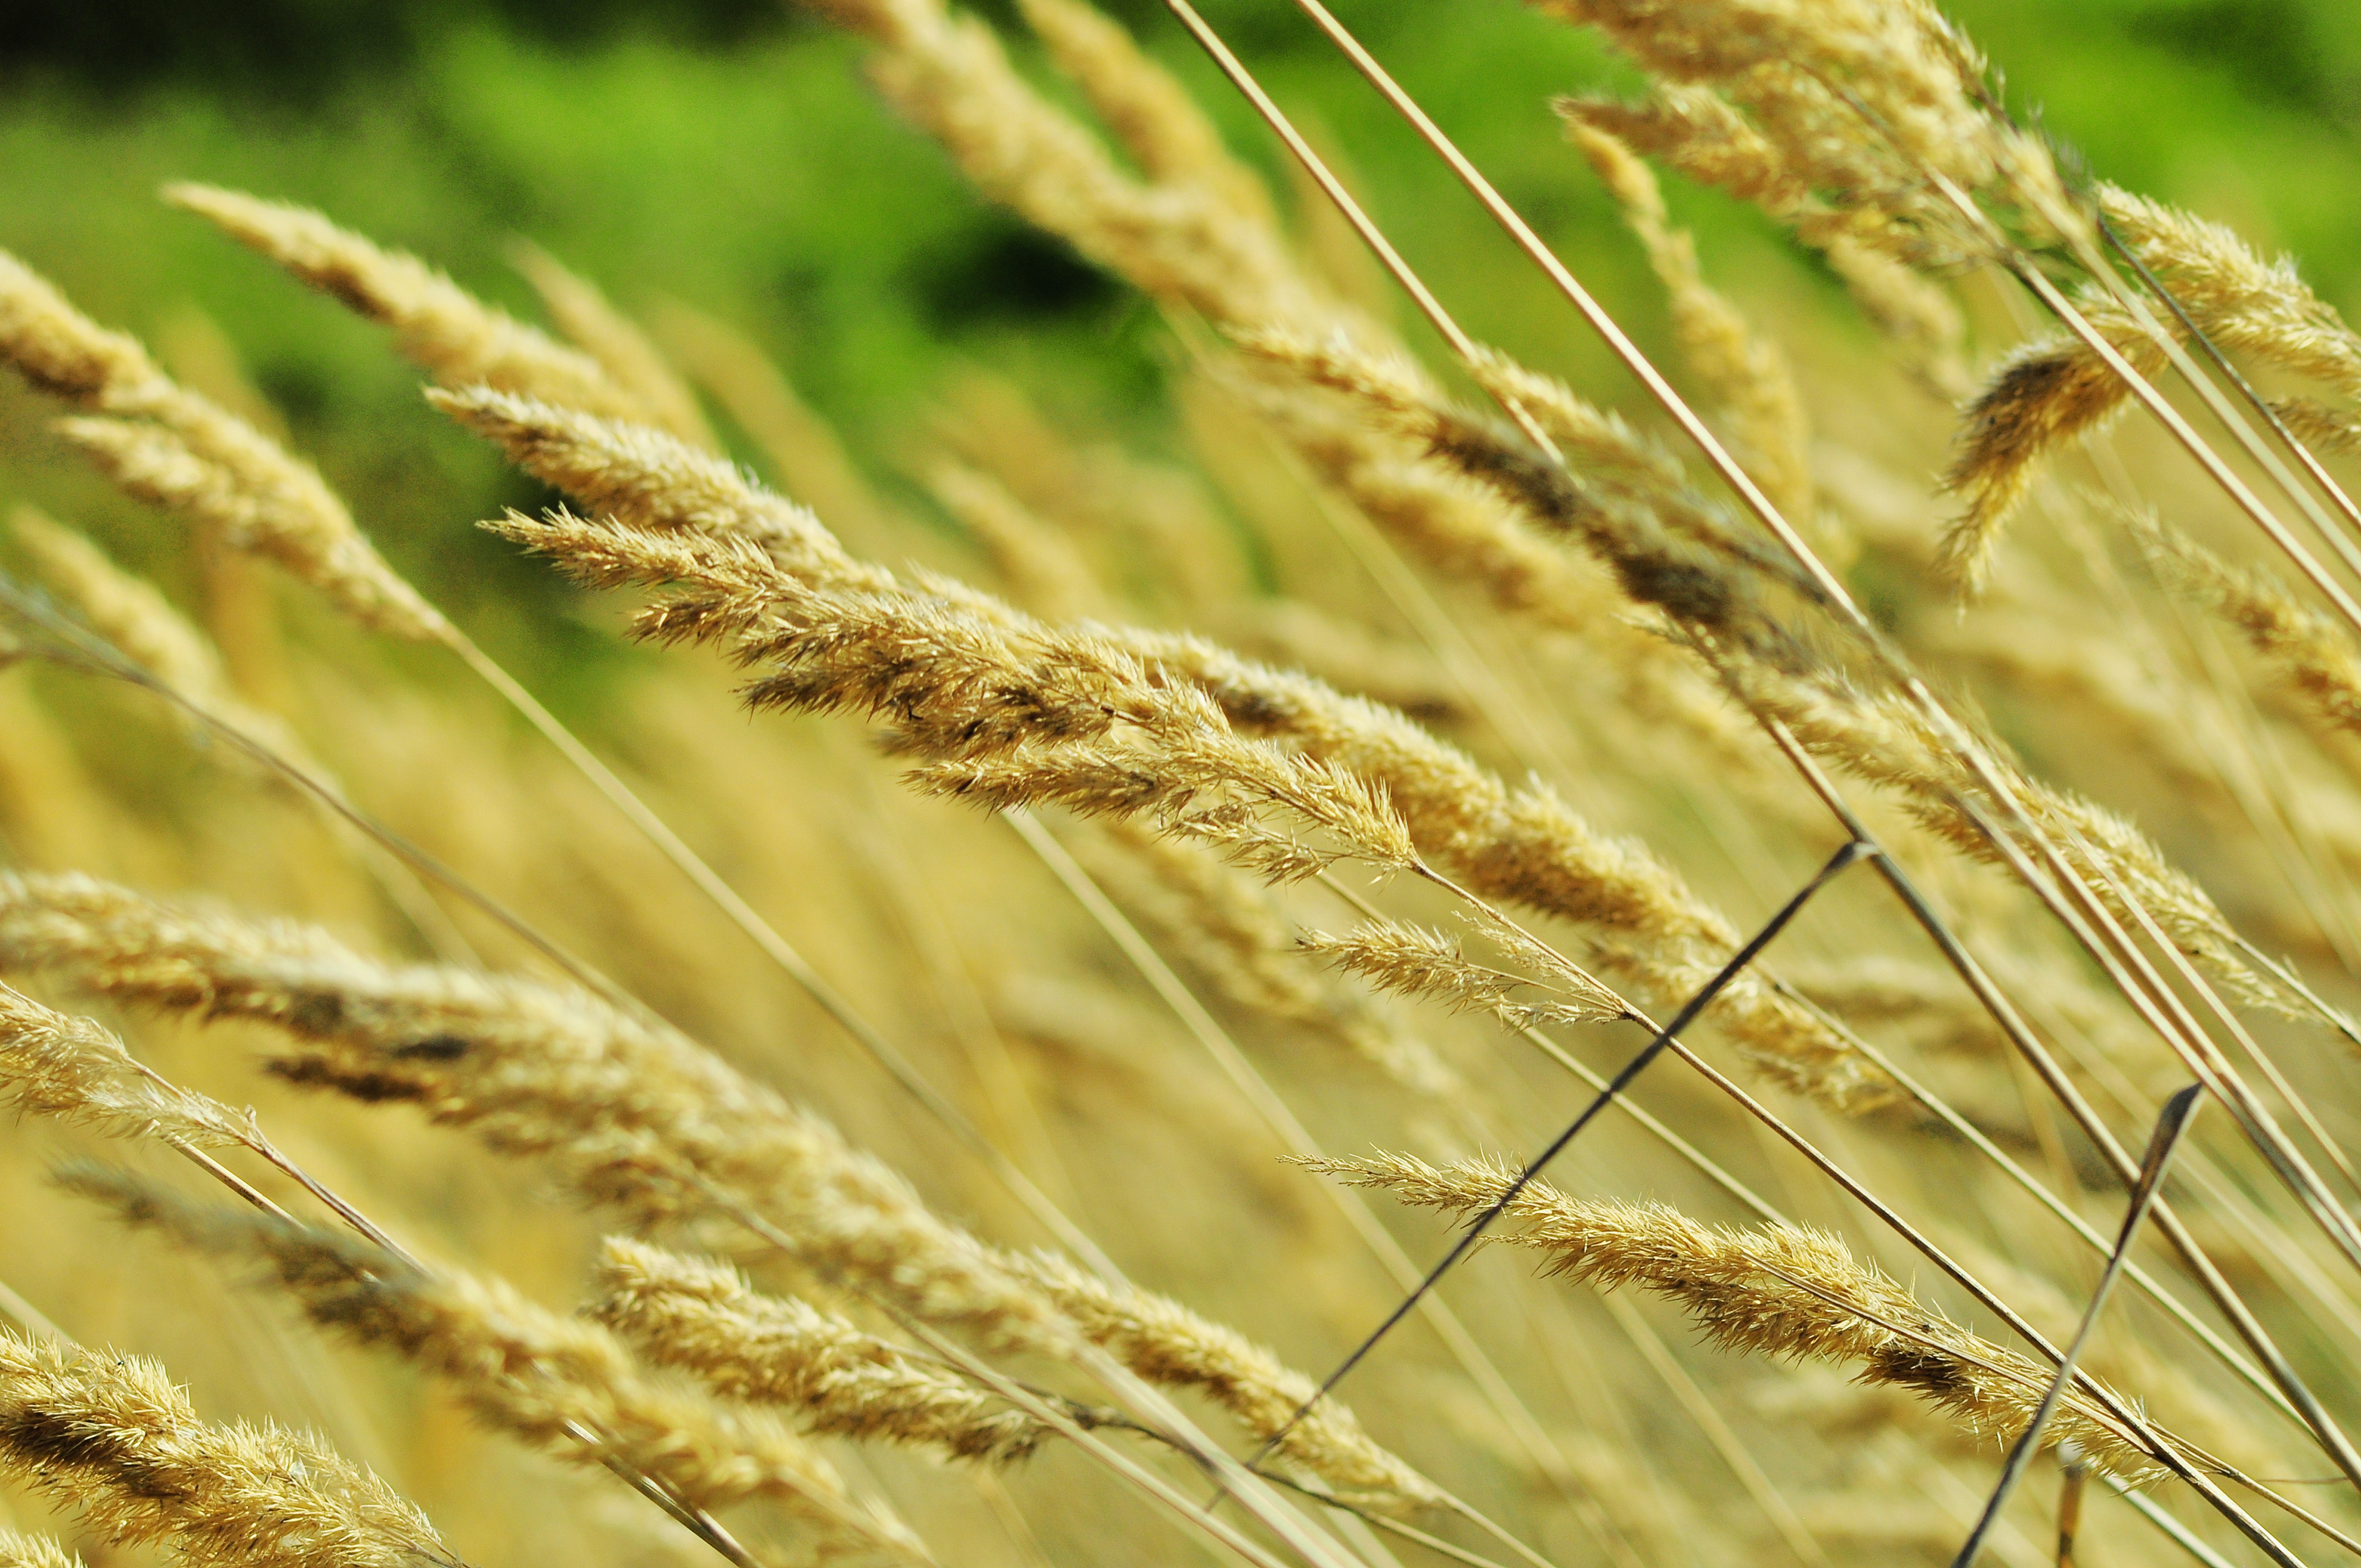
nature, grass, plant, field, meadow, barley, wheat, wind, food, harvest, crop, corn, agriculture, cereal, close up, rye, poland, poland village, flowering plant, commodity, emmer, triticale, hordeum, grass family, plant stem, land plant, food grain, einkorn wheat